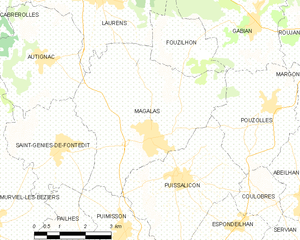
Carte de la commune française de code INSEE 34147 - Magalas
Magalas est une commune française située dans le département de l'Hérault en région Occitanie.